Maragheh

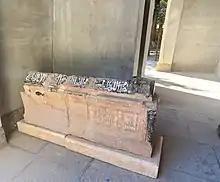
Tomb of the poet Awhadi Maraghai, who lived in Maragheh from about 1306 until his death in 1338.

Following Ahmadil's death on 16 May 1116, he was reportedly succeeded by his slave Aq Sunqur, who by 1122 had emerged as a semi-independent subject of the Seljuks. This marked the start of the Ahmadili dynasty, a name they are commonly referred as due to their connection to Ahmadil. Aq Sunqur secretly conspired with the rebel prince Tughril ibn Muhammad, encouraging the latter to invade Maragheh in return for soldiers and aid. The rebellion failed in 1122/23, and led to the dismissal of Aq Sunqur by the Seljuk ruler Mahmud II. However, Aq Sunqur was soon re-appointed as the governor of Maragheh. In 1150, the Seljuk ruler Ghiyath ad-Din Mas'ud besieged Maragheh, due to a conflict between Aq Sunqur's son and successor Arslan Aba and another local ruler. The town was captured after two days, but a resolution was soon reached through the mediation of various military leaders.